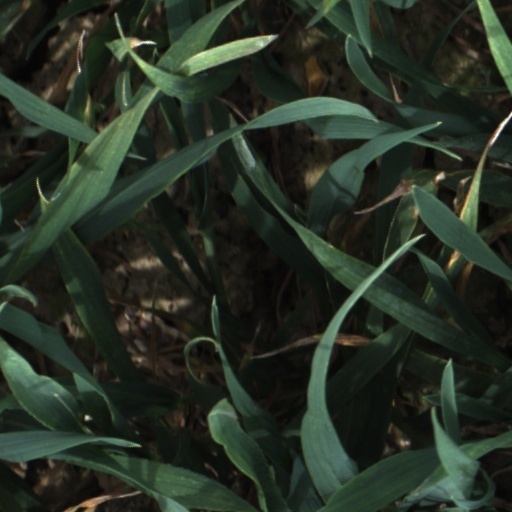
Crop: wheat